Chihuahuita, Texas

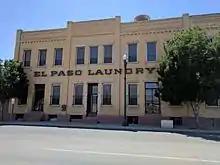
Old El Paso Laundry Building in Chihuahuita.

The 1910 Mexican Revolution resulted in numerous Mexicans moving north to Chihuahuita, many as refugees. Residents of Chihuahuita sympathized with the "insurrectos", or revolutionaries. The majority of Mexicans settled in Chihuahuita because the housing was more affordable there. Poor sanitary conditions in the area were described by the "El Paso Herald" early on. Physicians, including Dr. Michael P. Schuster, husband of Eugenia Schuster, reported unhealthful conditions and advocated for improved sewage and free garbage pick-up. Many Mexican families put up with the poverty and unhealthy conditions because they believed they would be able to save enough money to return to Mexico in improved financial standing.